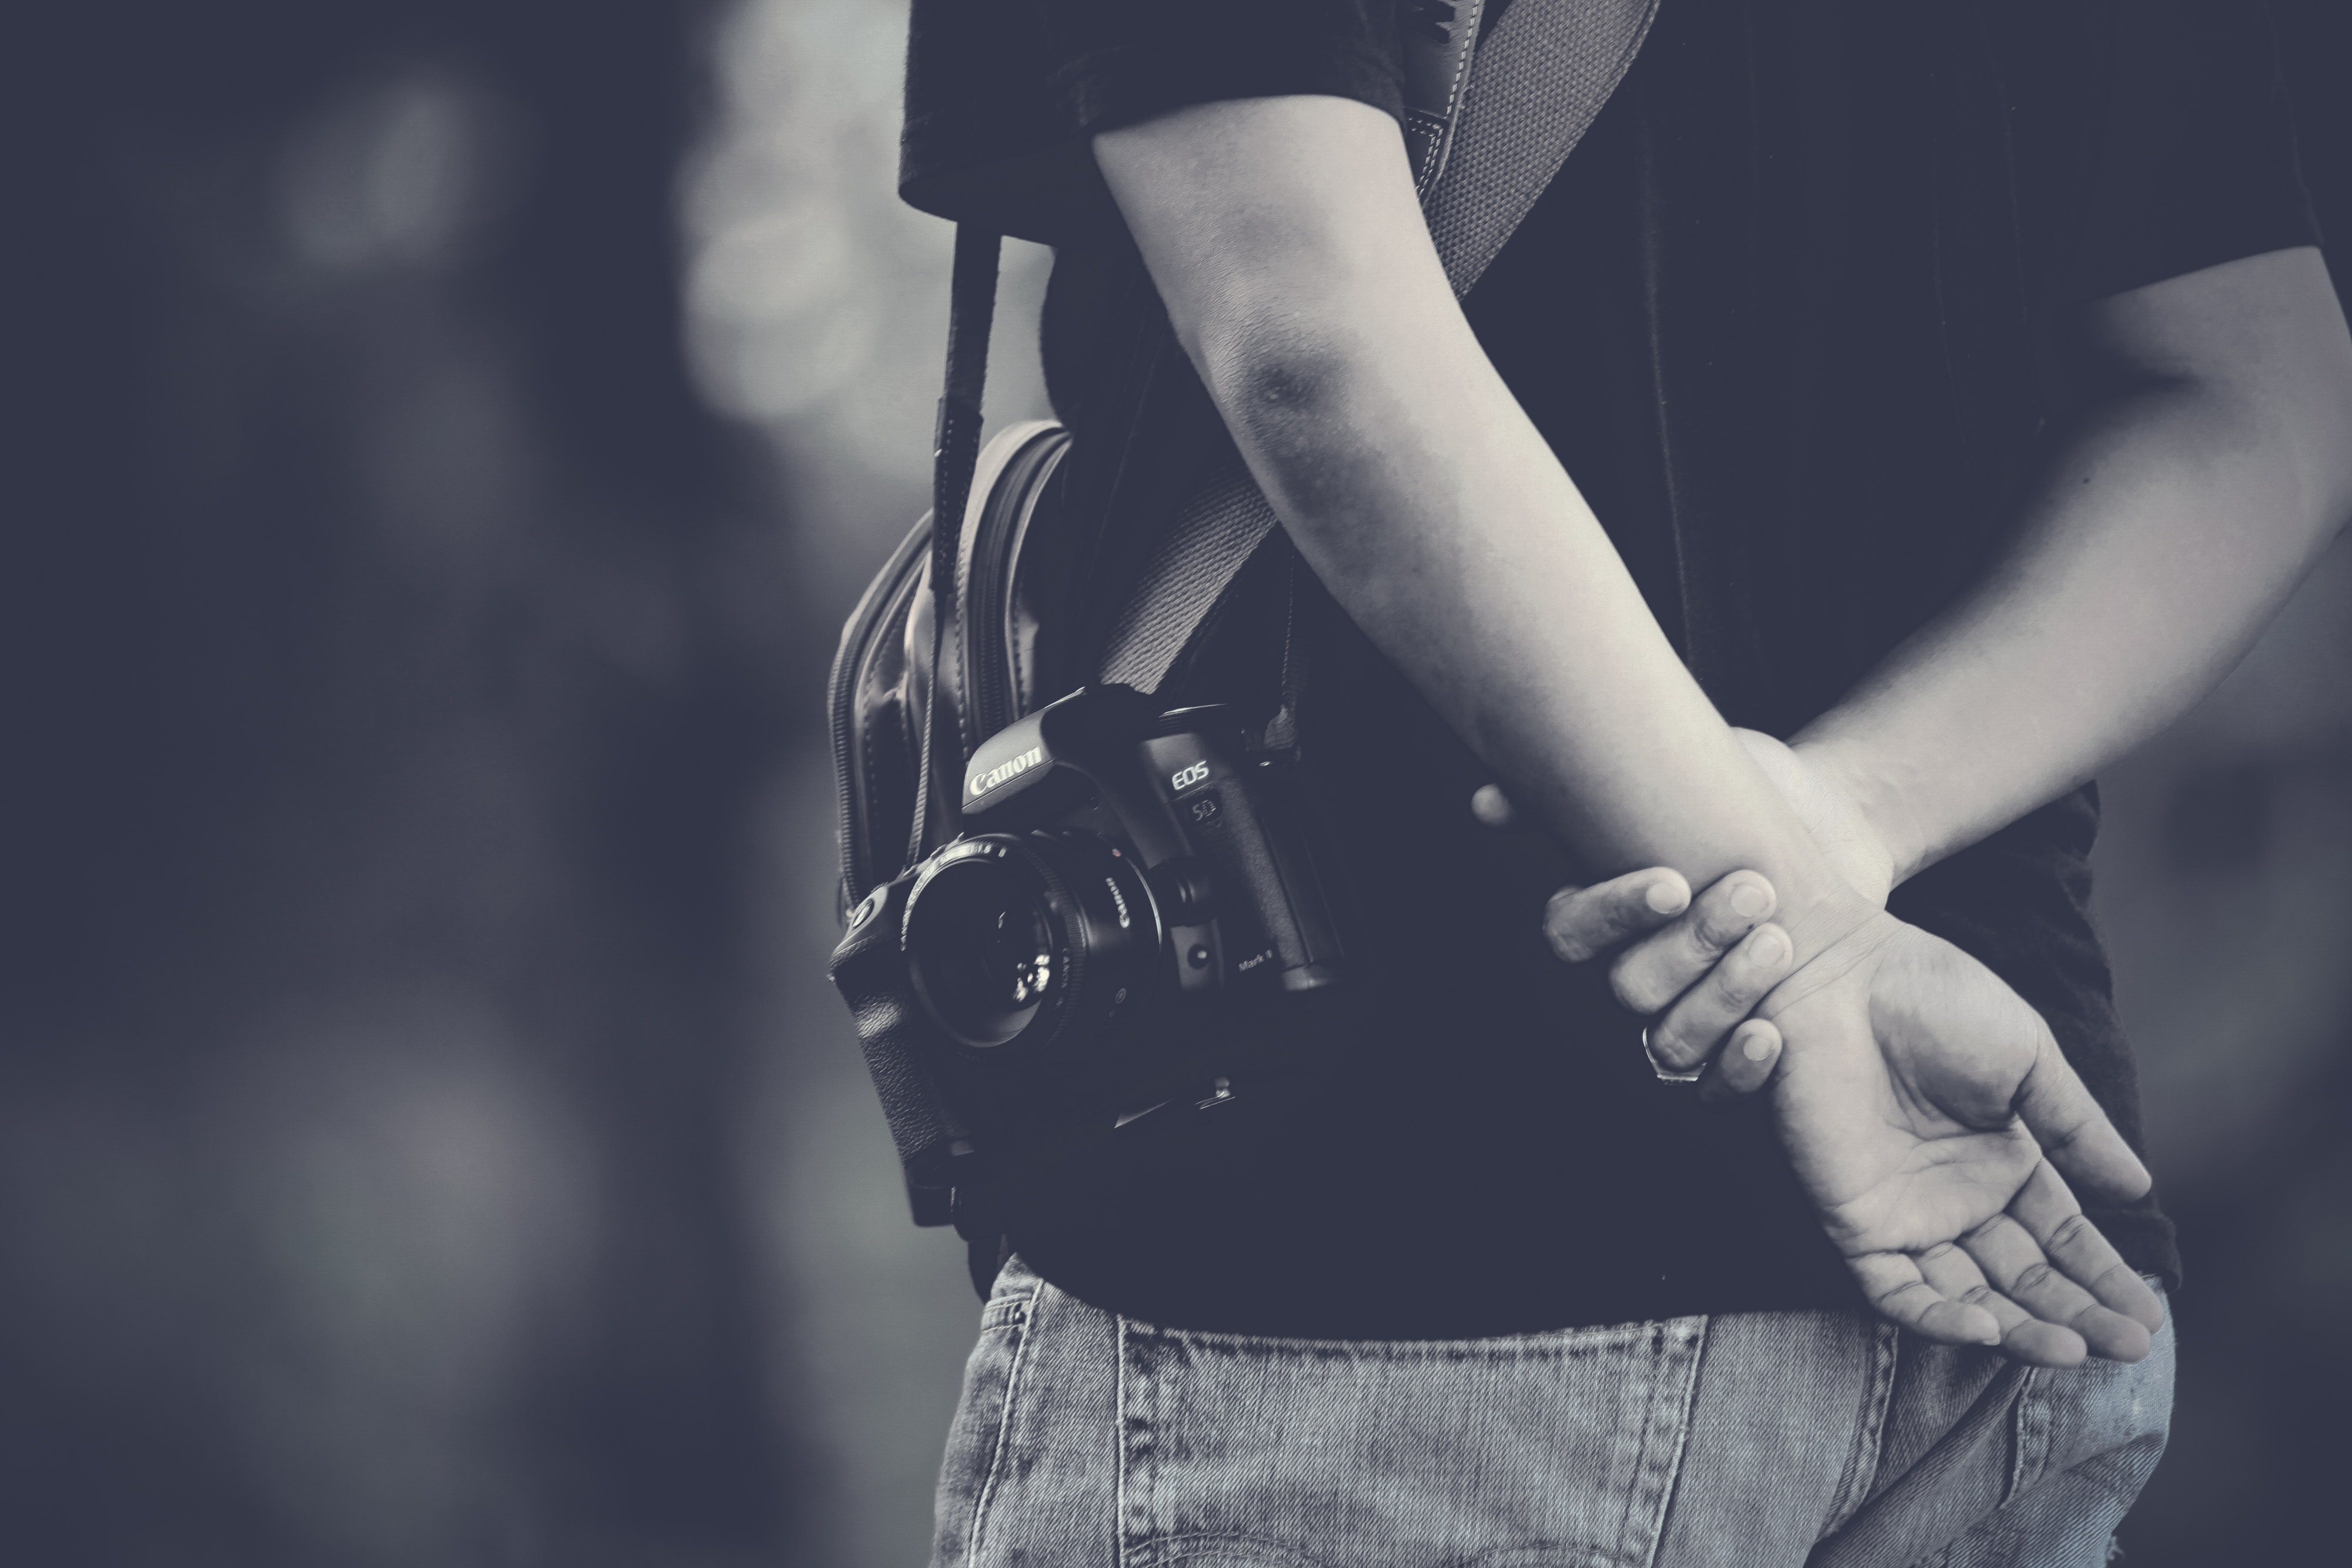
white, black, waist, black and white, shoulder, arm, hand, monochrome, monochrome photography, jeans, abdomen, standing, photography, joint, human, human body, trunk, elbow, leg, denim, style, finger, gesture, wrist, fashion accessory, stomach, hip